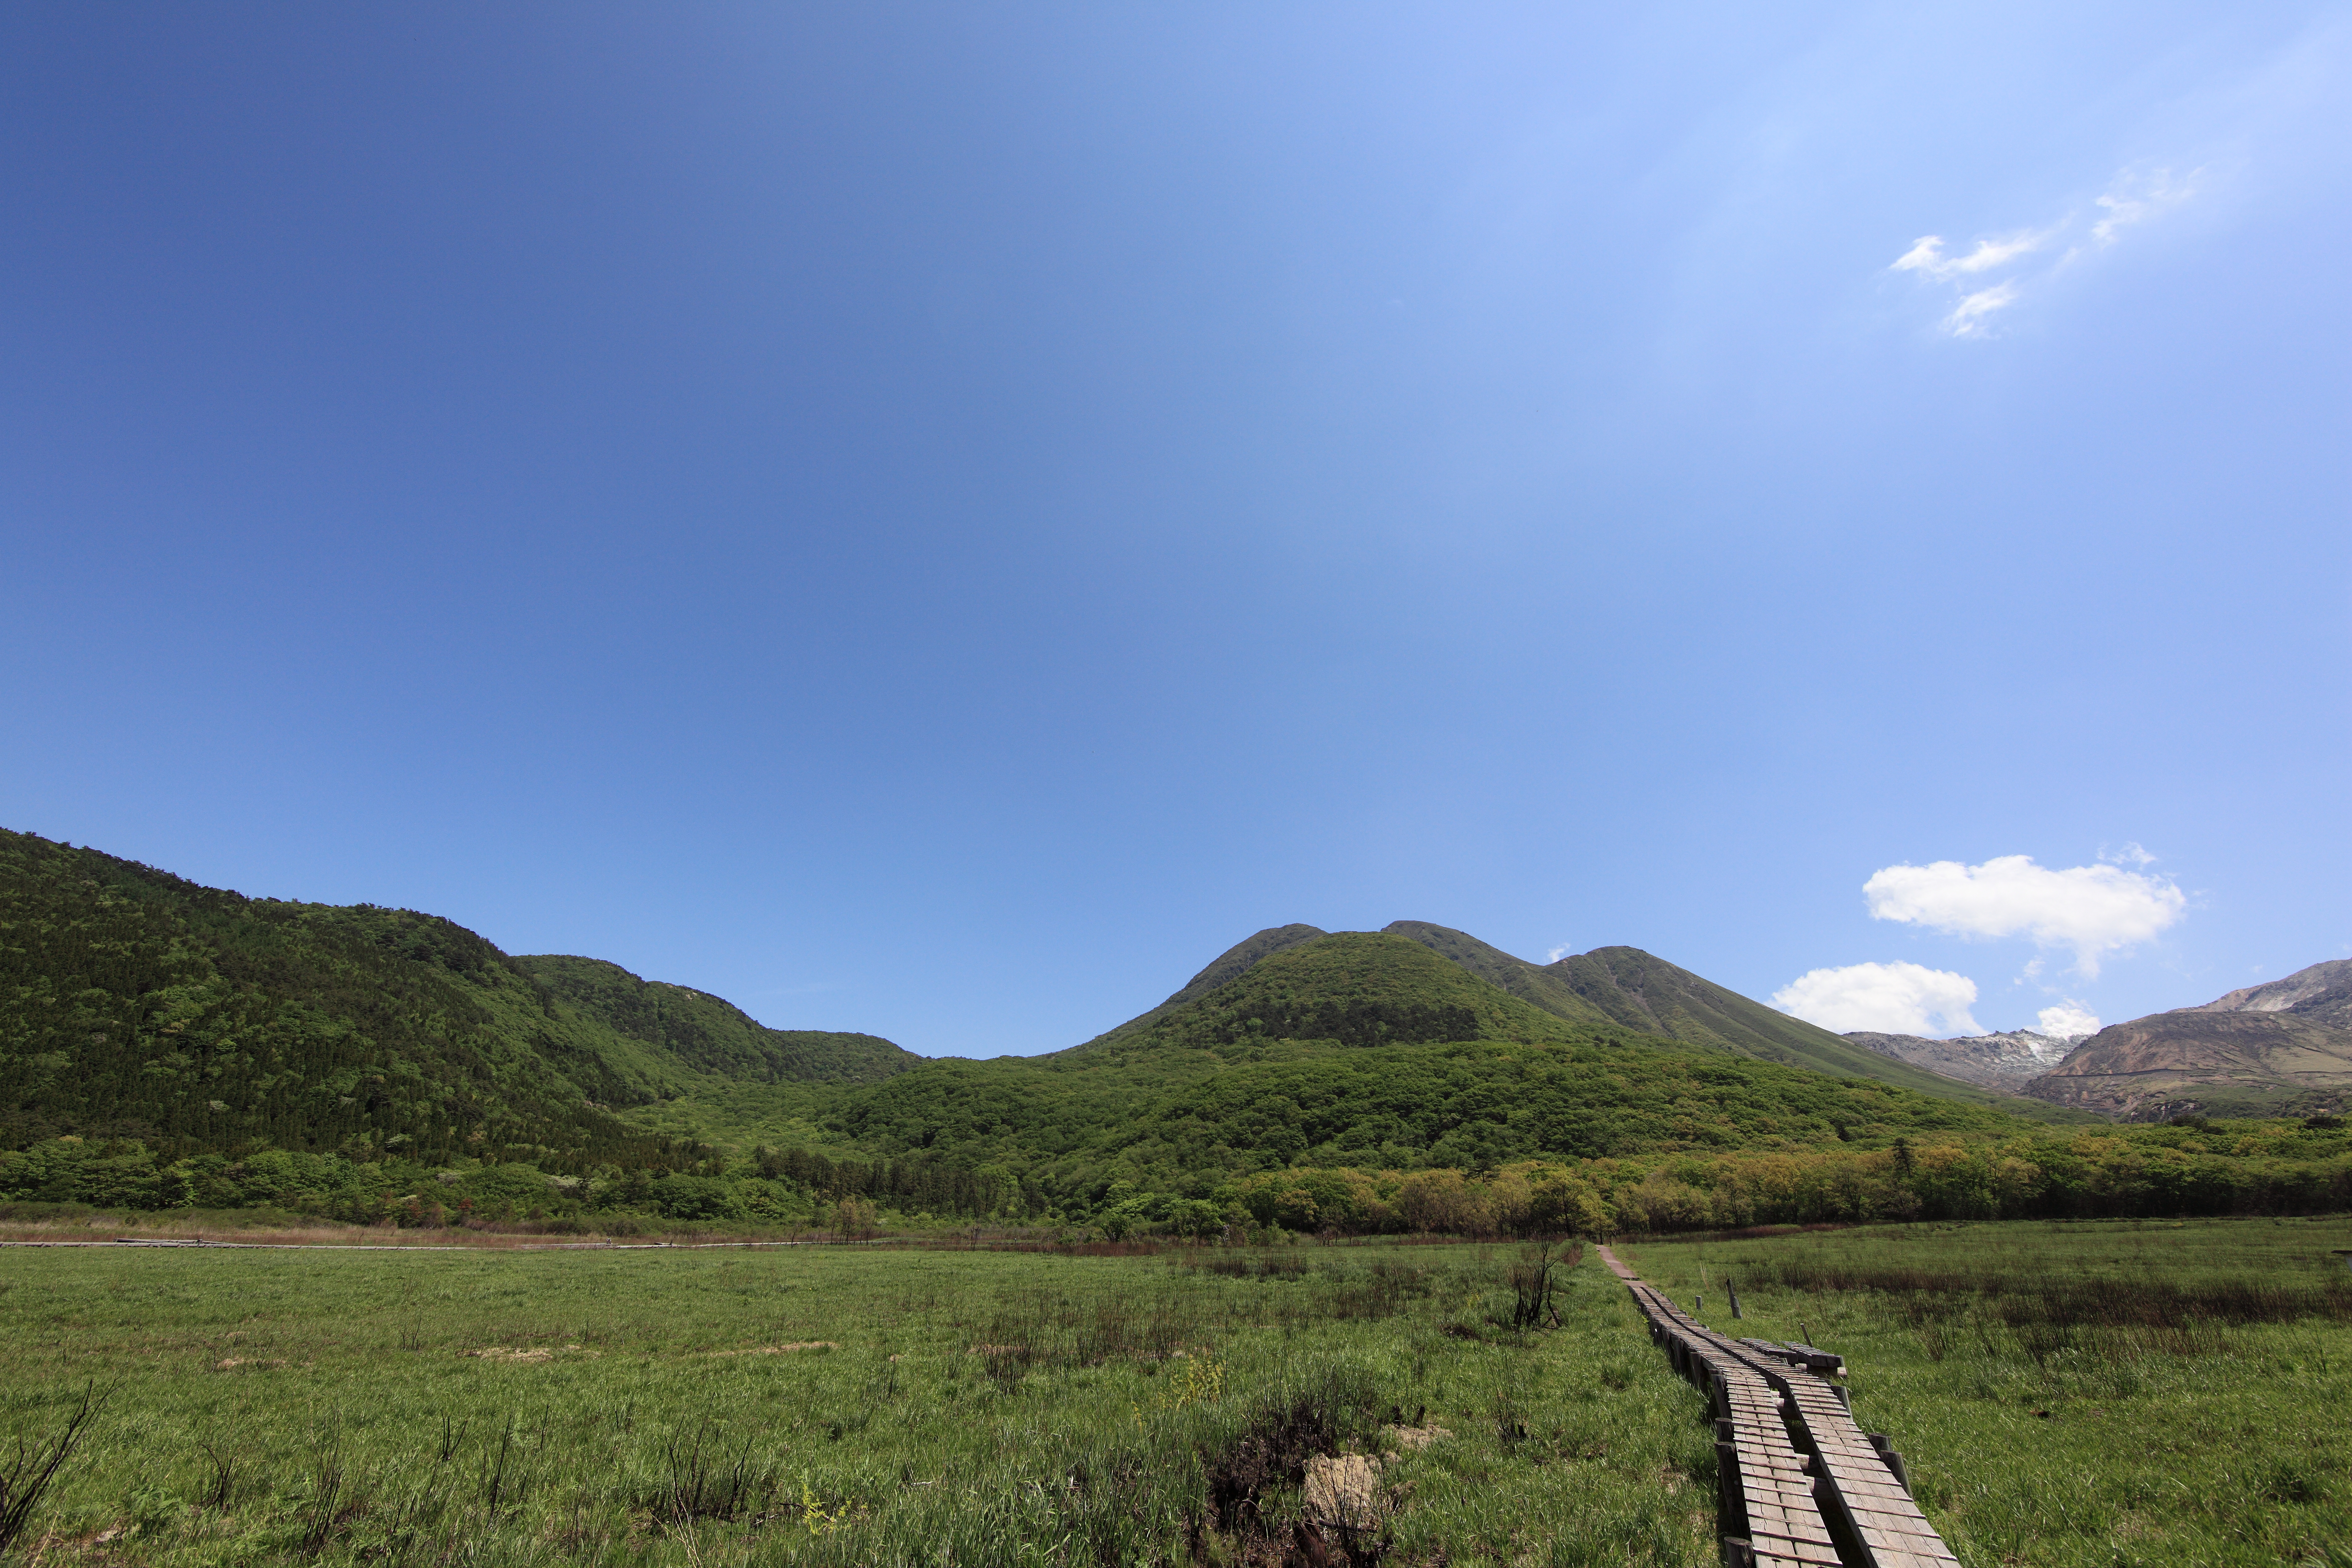
landscape, horizon, mountain, cloud, sky, field, meadow, prairie, hill, view, valley, mountain range, high, reservoir, highland, ridge, plain, cool image, grassland, plateau, 5d, hires, fell, loch, markii, ecosystem, hi, res, resolution, rural area, landform, natural environment, geographical feature, mountainous landforms